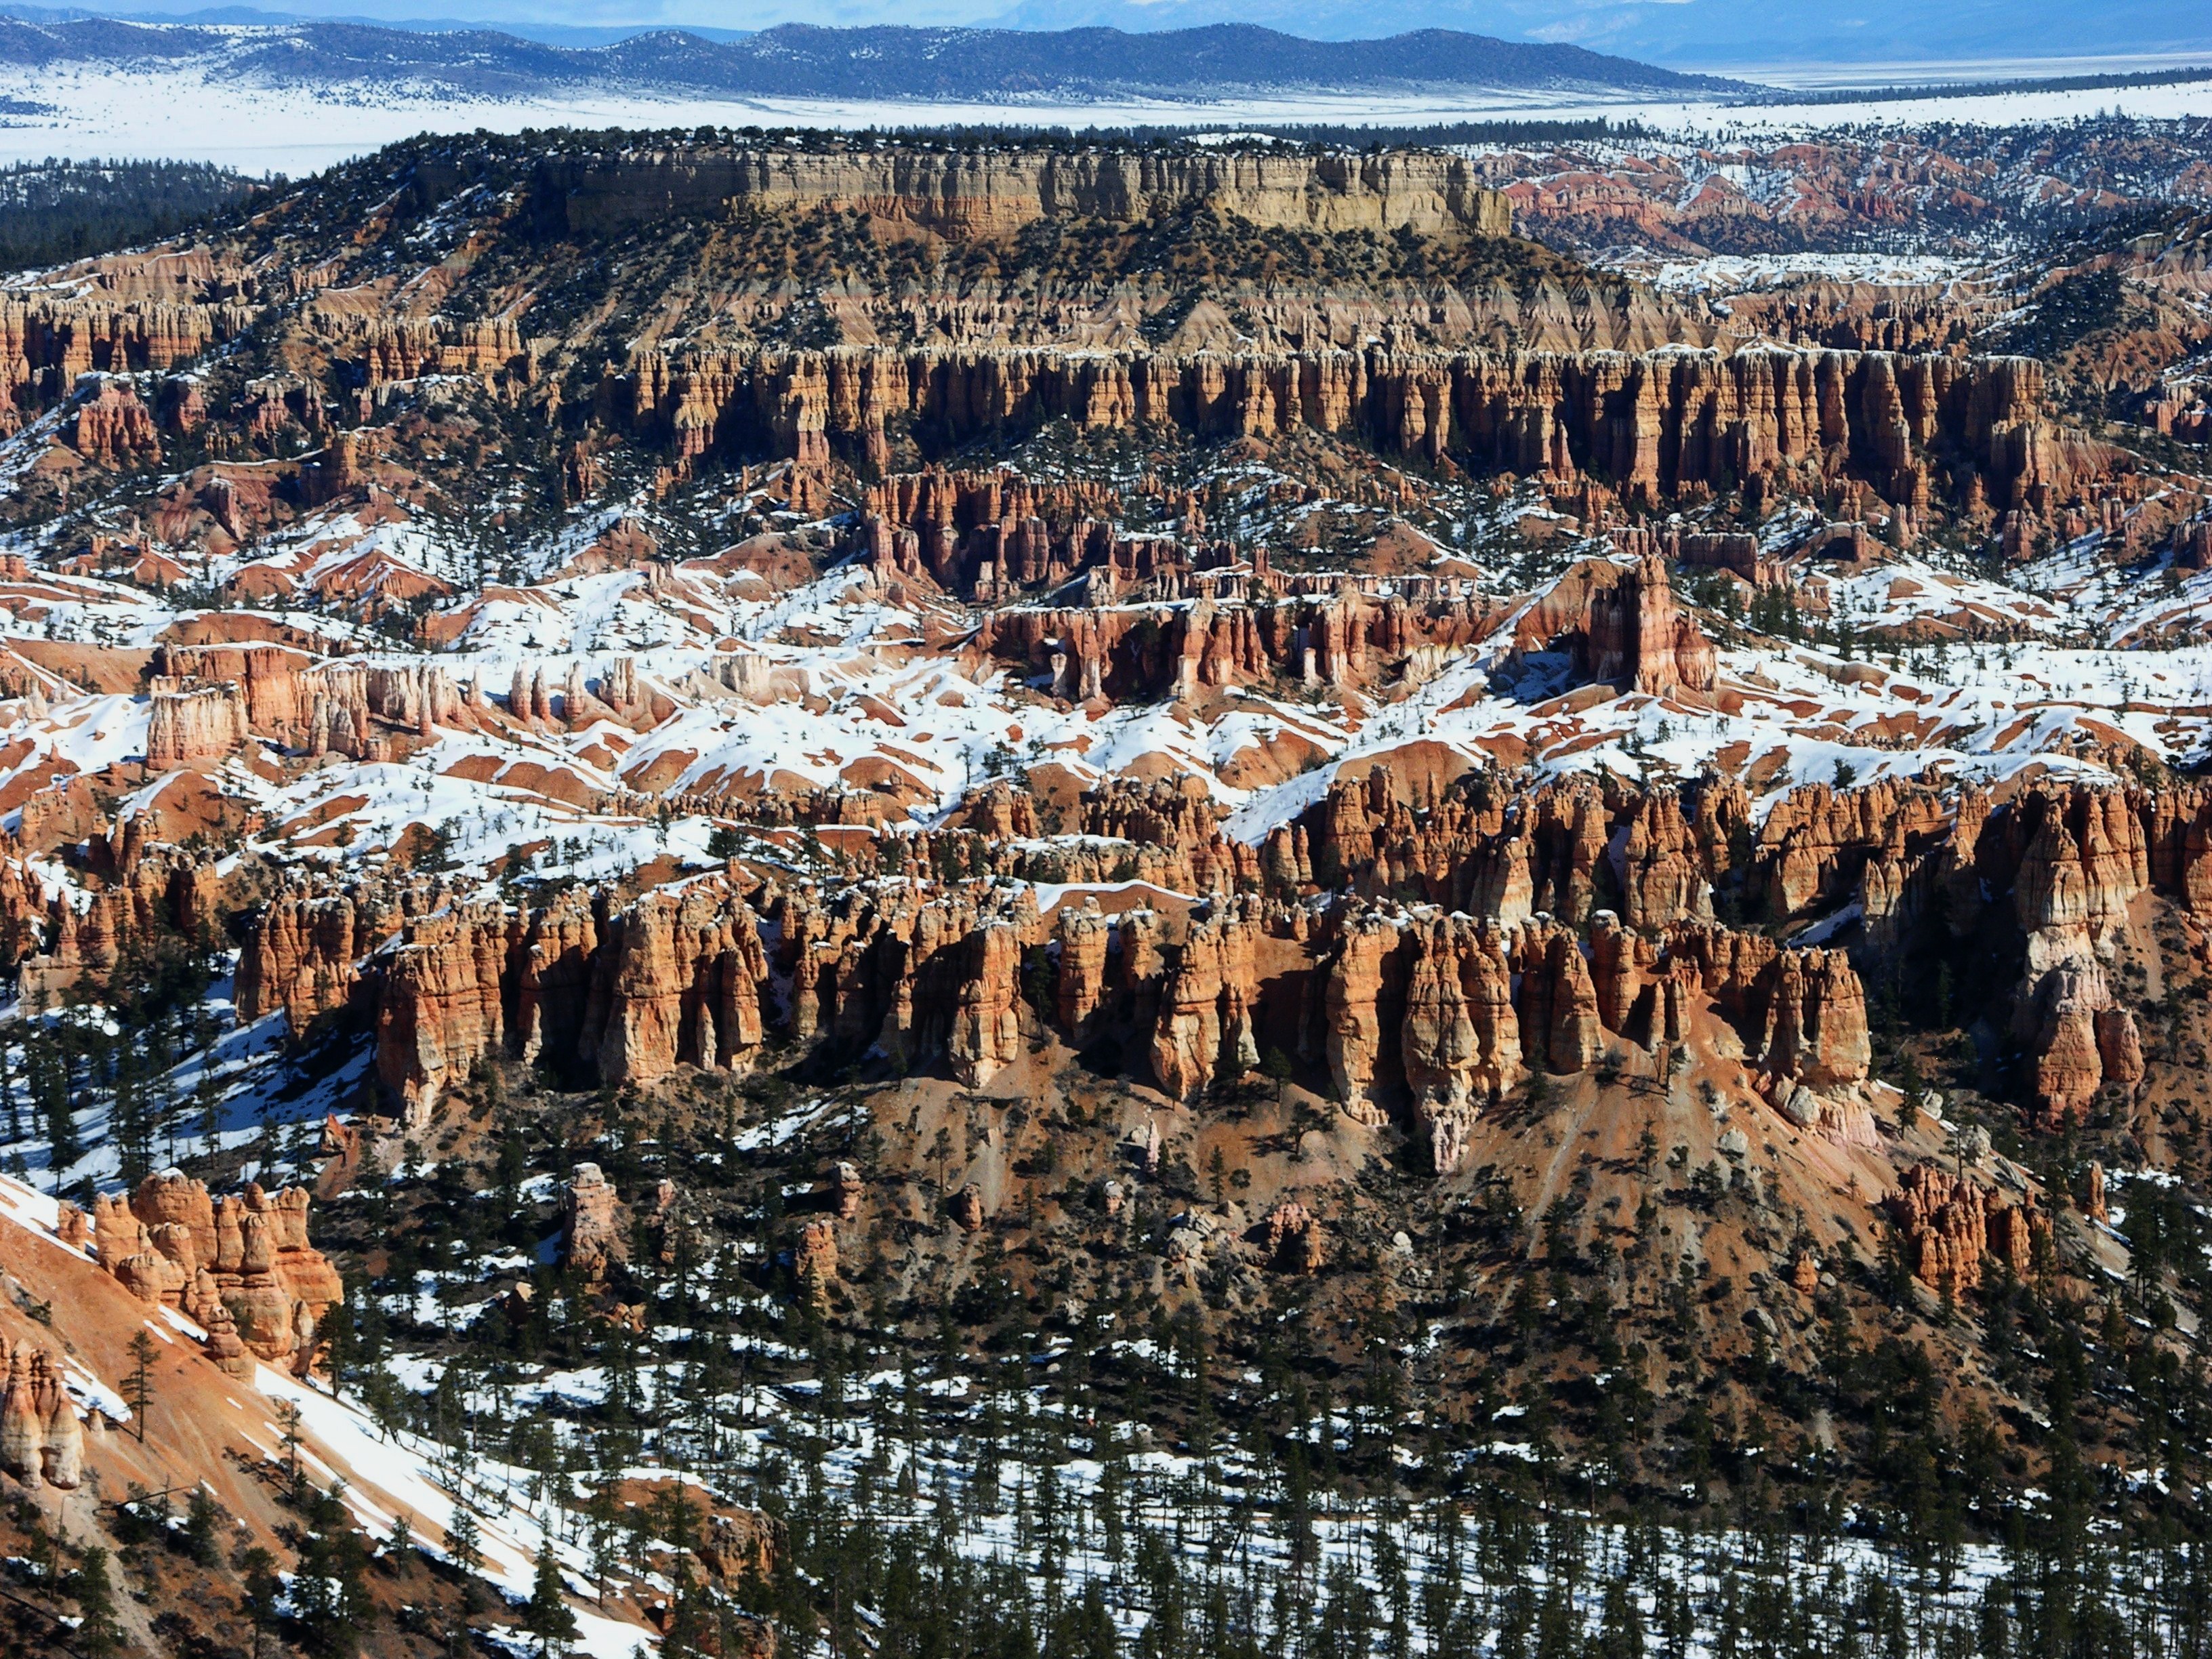
nature, snow, winter, valley, formation, canyon, outside, geology, mountains, utah, ravine, vista, bryce canyon, formations, destinations, landform, ancient history, geographical feature